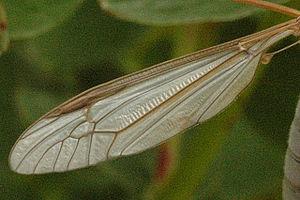
La tipule des prairies, communément appelée « cousin » ou « mouche-faucheux », est une espèce d'insectes diptères de la famille des Tipulidae, ressemblant à un moustique à très longues pattes. De la famille des mouches, pris à tort pour un moustique, cet insecte n'est pas un insecte piqueur.